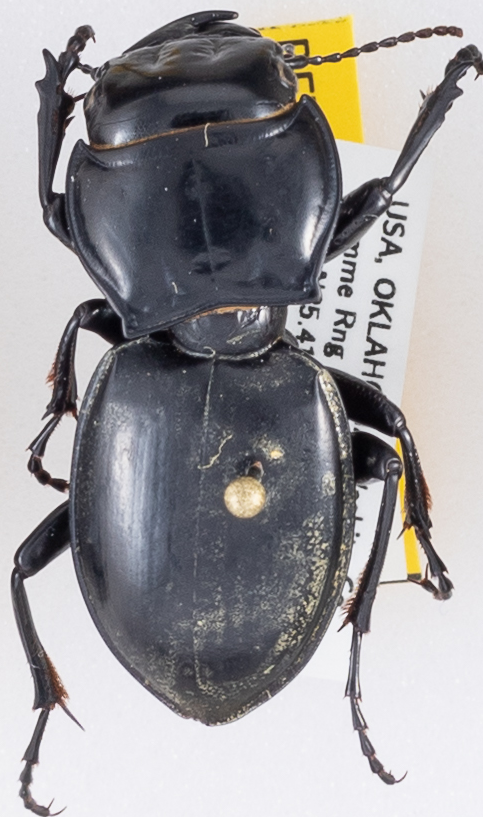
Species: Pasimachus californicus
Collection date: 2018-06-27
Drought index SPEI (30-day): -0.62
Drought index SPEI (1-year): -0.9
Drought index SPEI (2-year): -0.764